Chilwell School

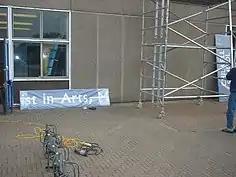

As a result of the school's specialist status, the curriculum was re-designed to integrate ICT into art and textile design: textile art was designed by students while they learnt CAD/CAM skills. One of the aims of the programme was to combat gender stereotyping.